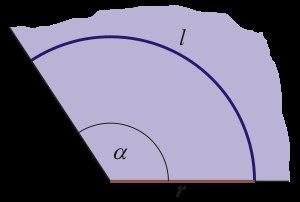
En géométrie, la notion générale d'angle se décline en plusieurs concepts.